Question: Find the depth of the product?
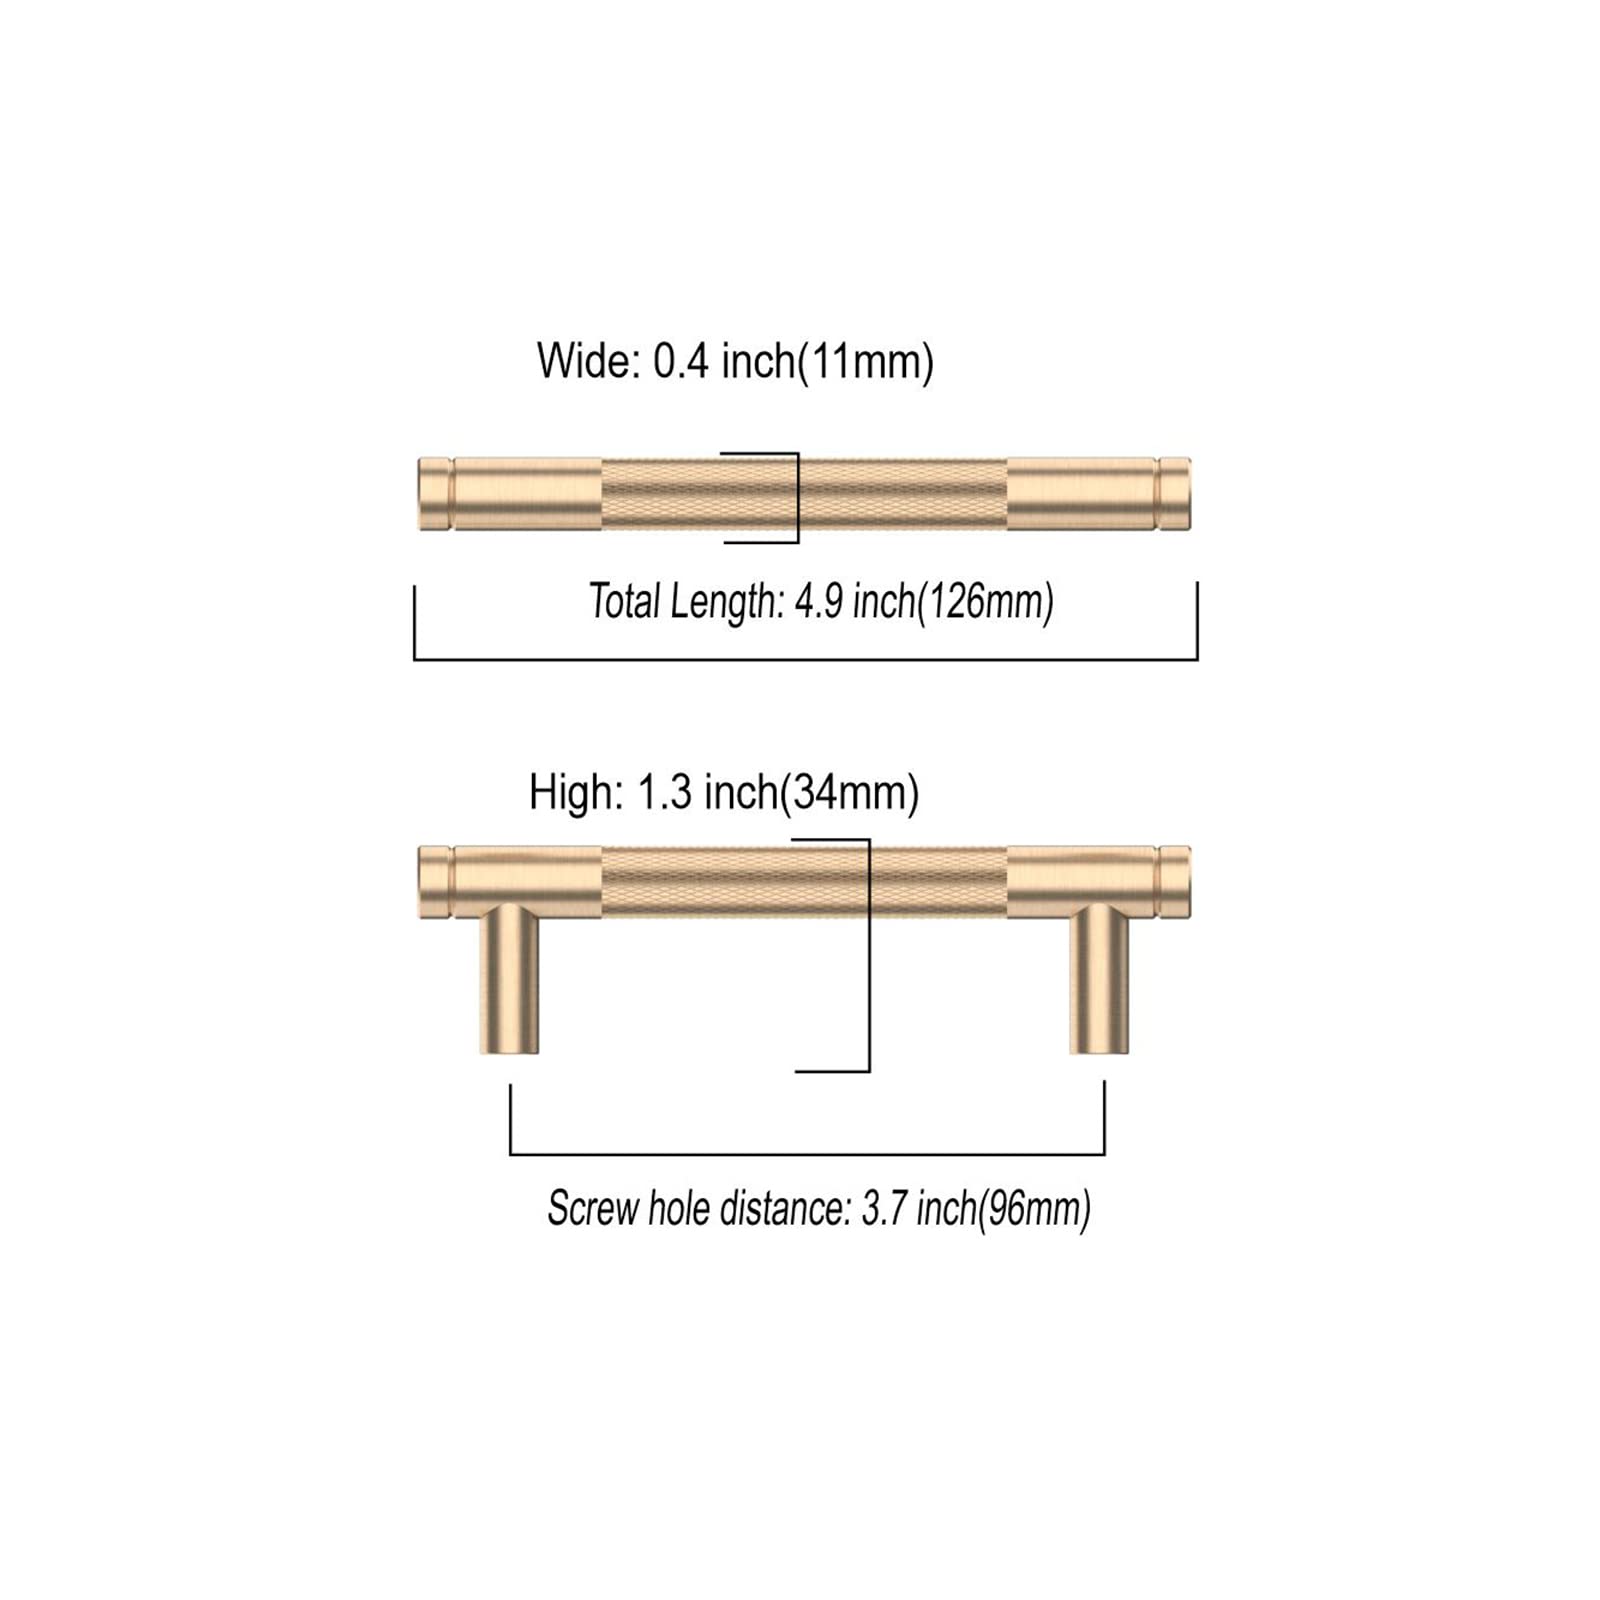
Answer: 34.0 millimetre